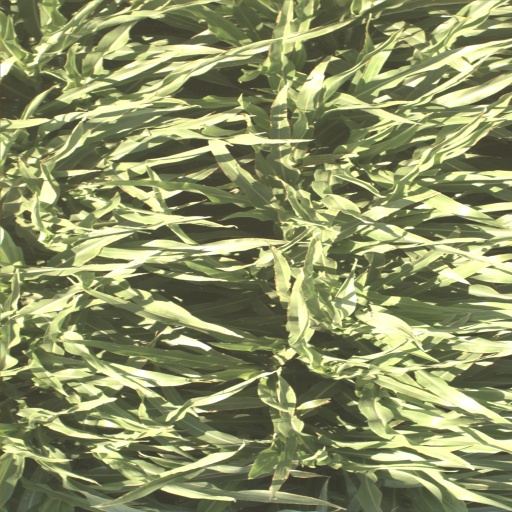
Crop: sorghum